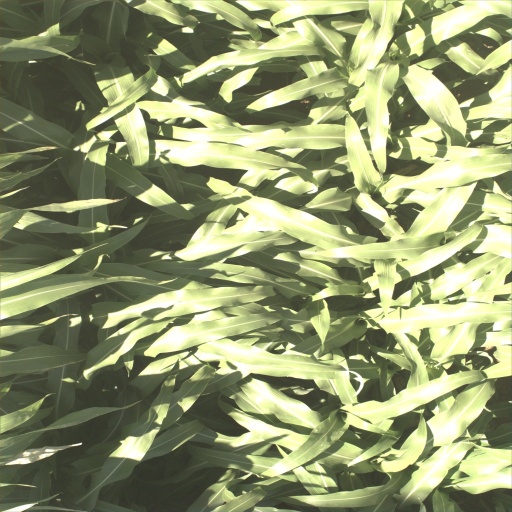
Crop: sorghum